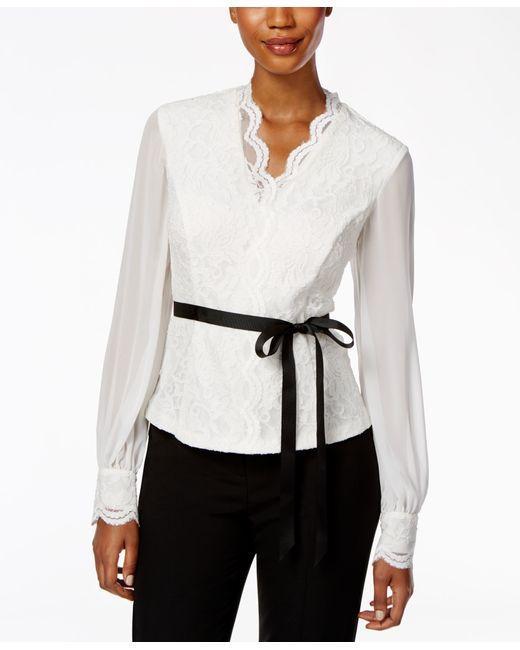
weißes Fornal-Top mit langen Ärmeln und V-Ausschnitt und Spitze